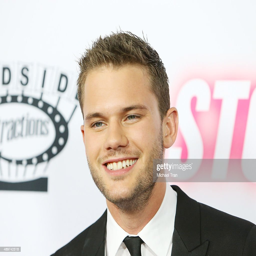
actor arrives at the premiere held .